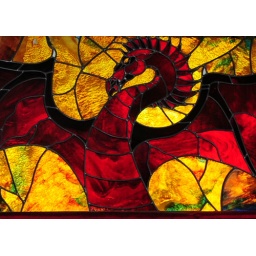
Stained glass window in Dunvegan Keep, Austin, TX.